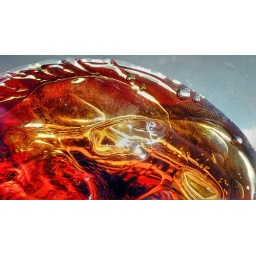
Get above the clouds and that gorgeous sun shines through the window onto my drink.